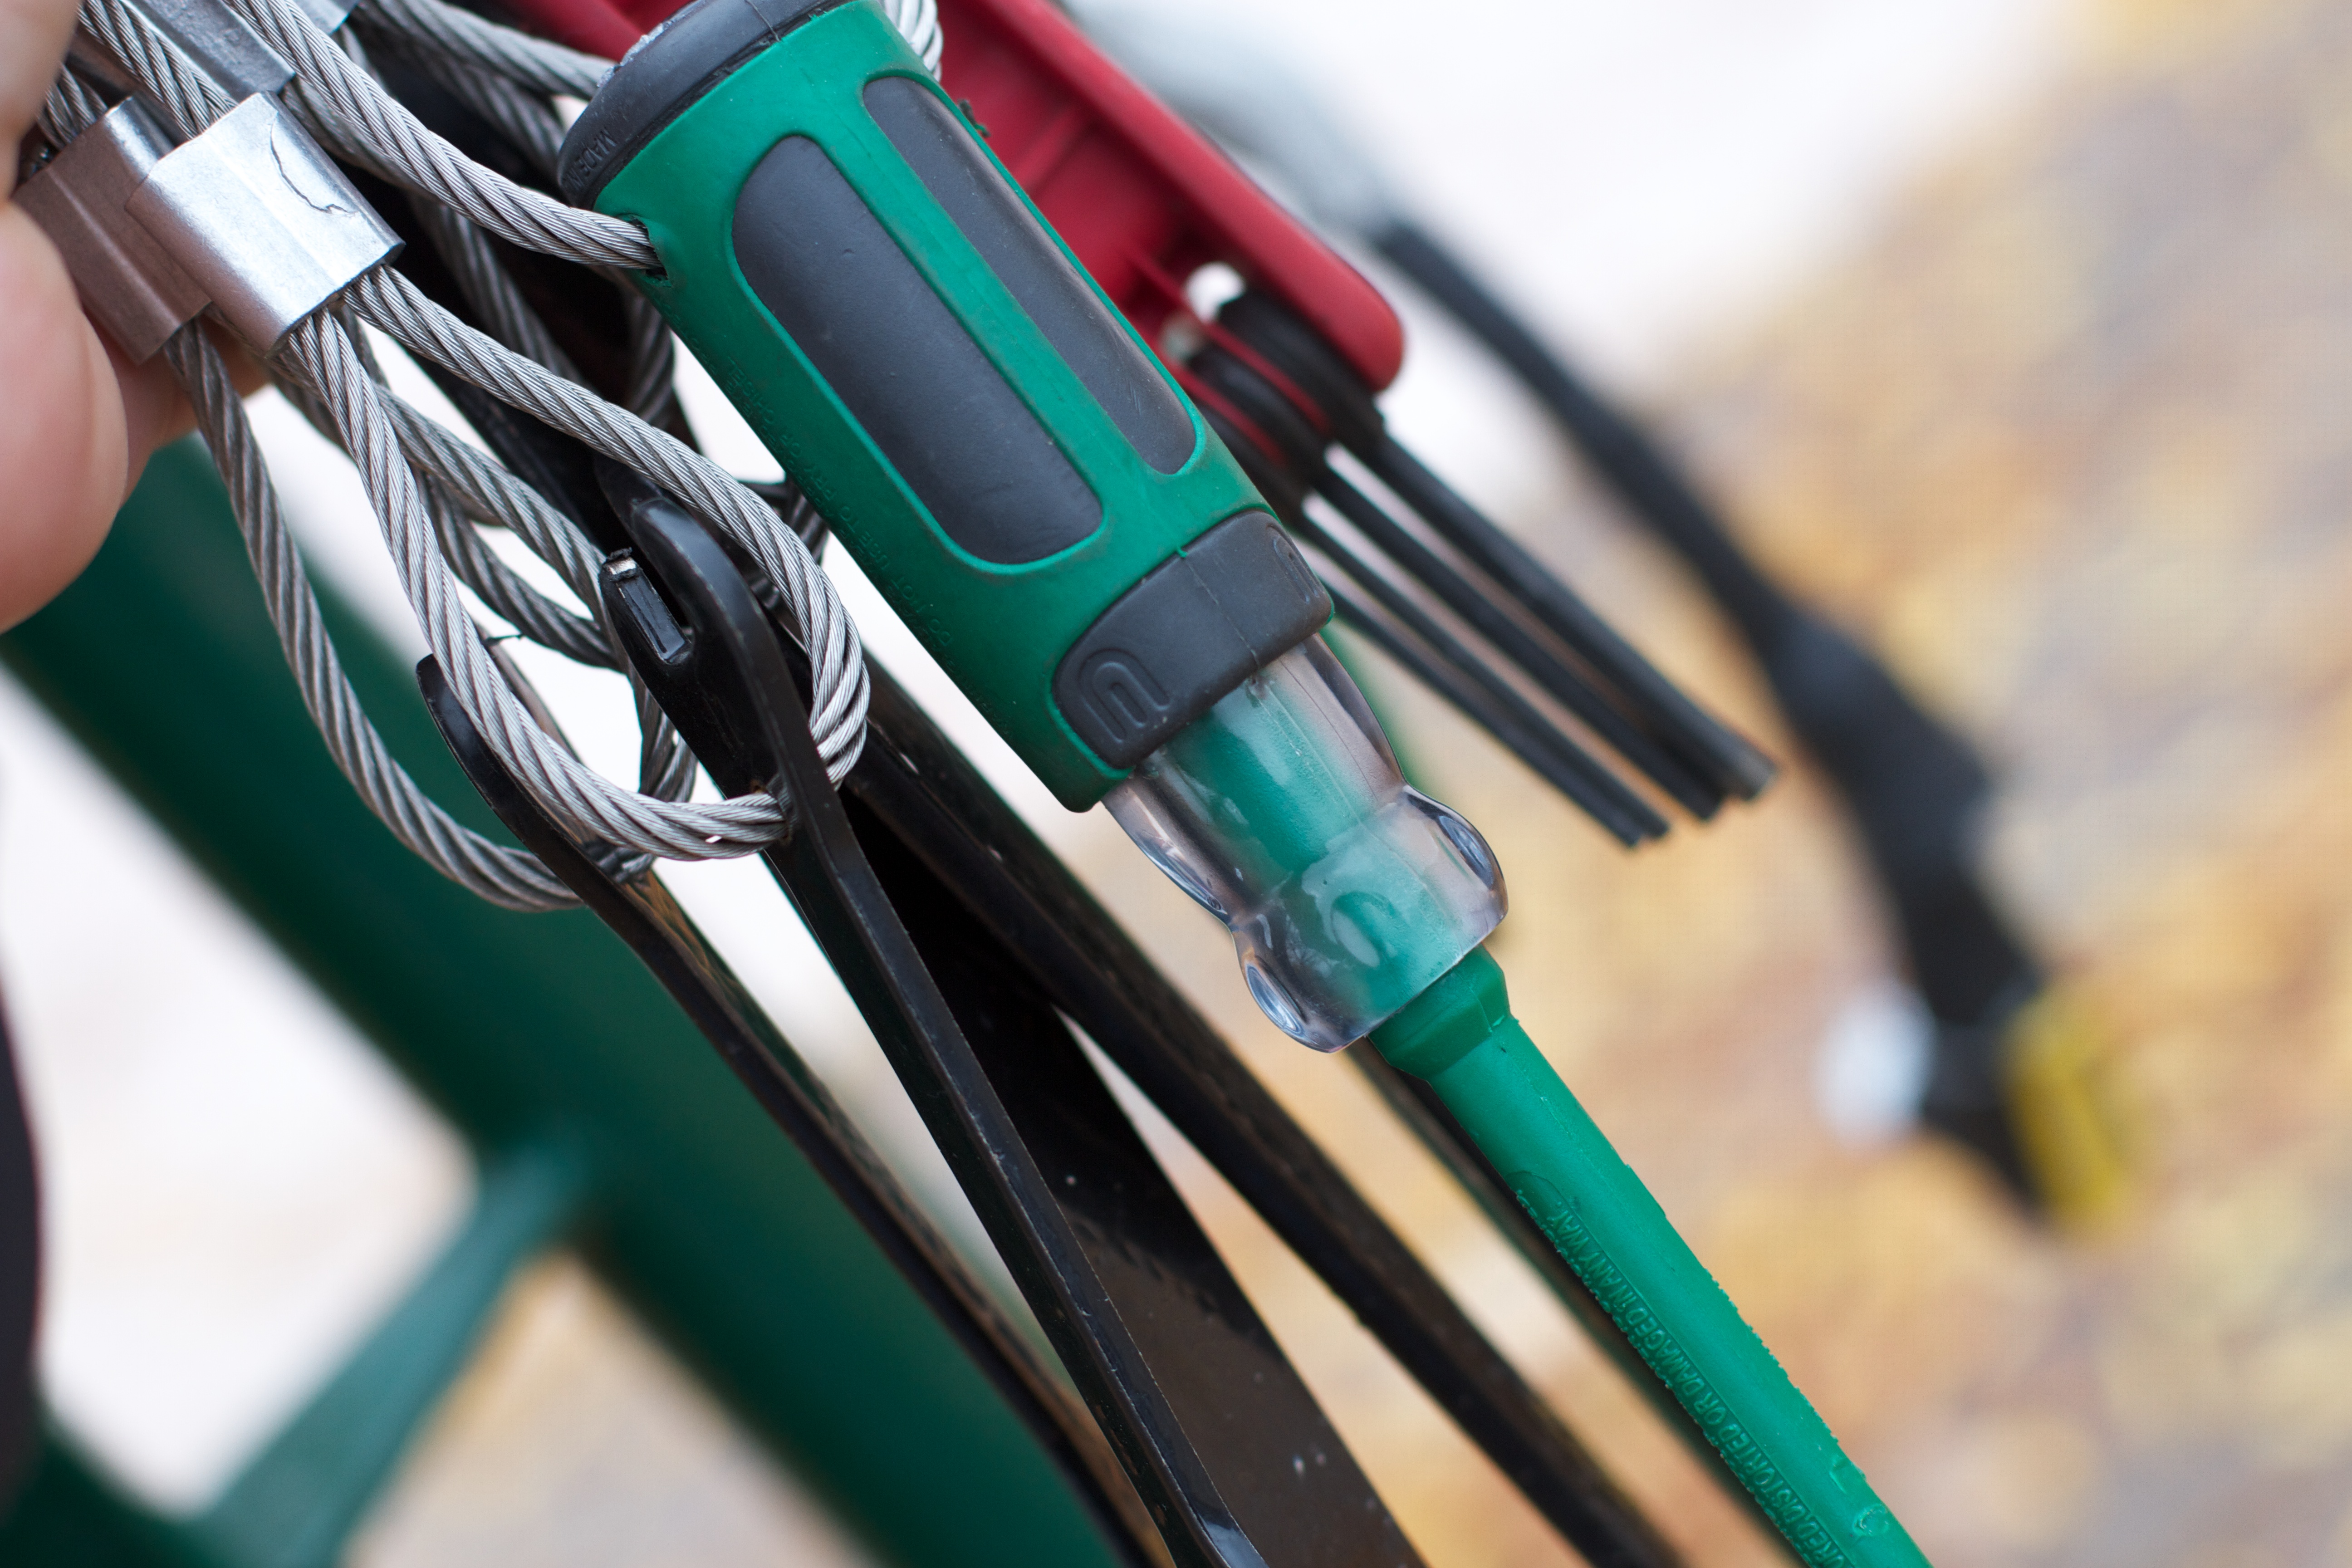
bicycle, green, vehicle, color, blue, sports equipment, mountain bike, bicycle frame